Saw VI

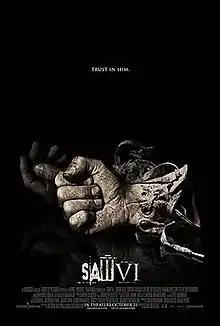
Theatrical release poster

Saw VI is a 2009 horror film directed by Kevin Greutert (in his directorial debut) and written by Patrick Melton and Marcus Dunstan. A sequel to "Saw V" (2008) and the sixth installment in the "Saw" film series, it stars Tobin Bell, Costas Mandylor, Betsy Russell, Mark Rolston, Peter Outerbridge, and Shawnee Smith.